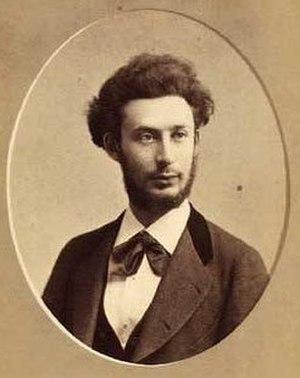
Charles Reutlinger est un photographe germano-français. Il fonde à Paris un studio de photographie spécialisé dans le portrait des personnalités parisiennes et en particulier des comédiennes.